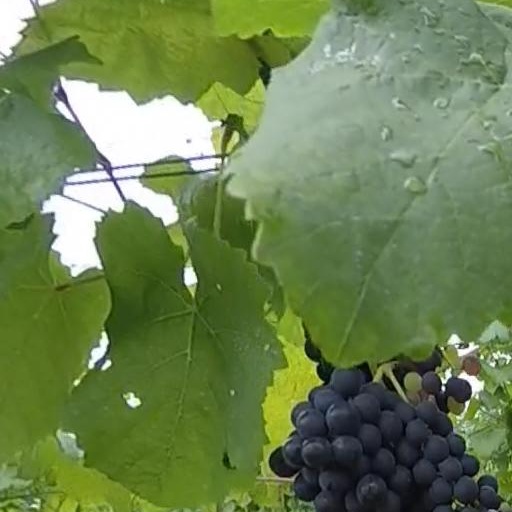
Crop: grape